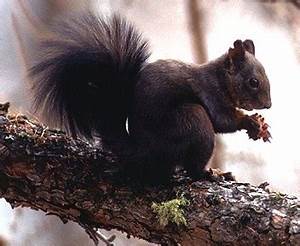
Label: squirrel